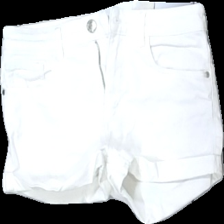
View: front
Type: Shorts
Category: Children
Brand: H&M
Colors: White
Material: 100% bomull
Cut: Regular
Size: 158
Season: Summer
Stains: Minor
Damage: smuts fläck
Damage location: middle center
Damage 2: svart smuts fläck
Damage 2 location: middle right
Price range: <50
Recommended usage: Export
Description: vita shorts